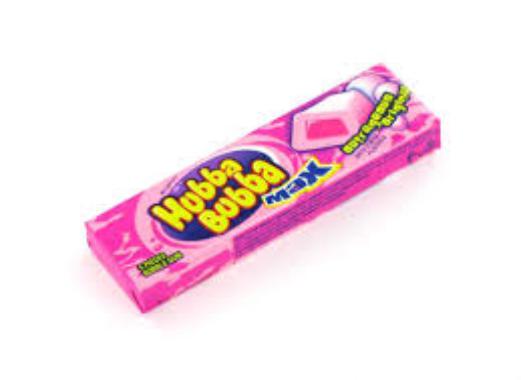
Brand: Hubba Bubba
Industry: Food